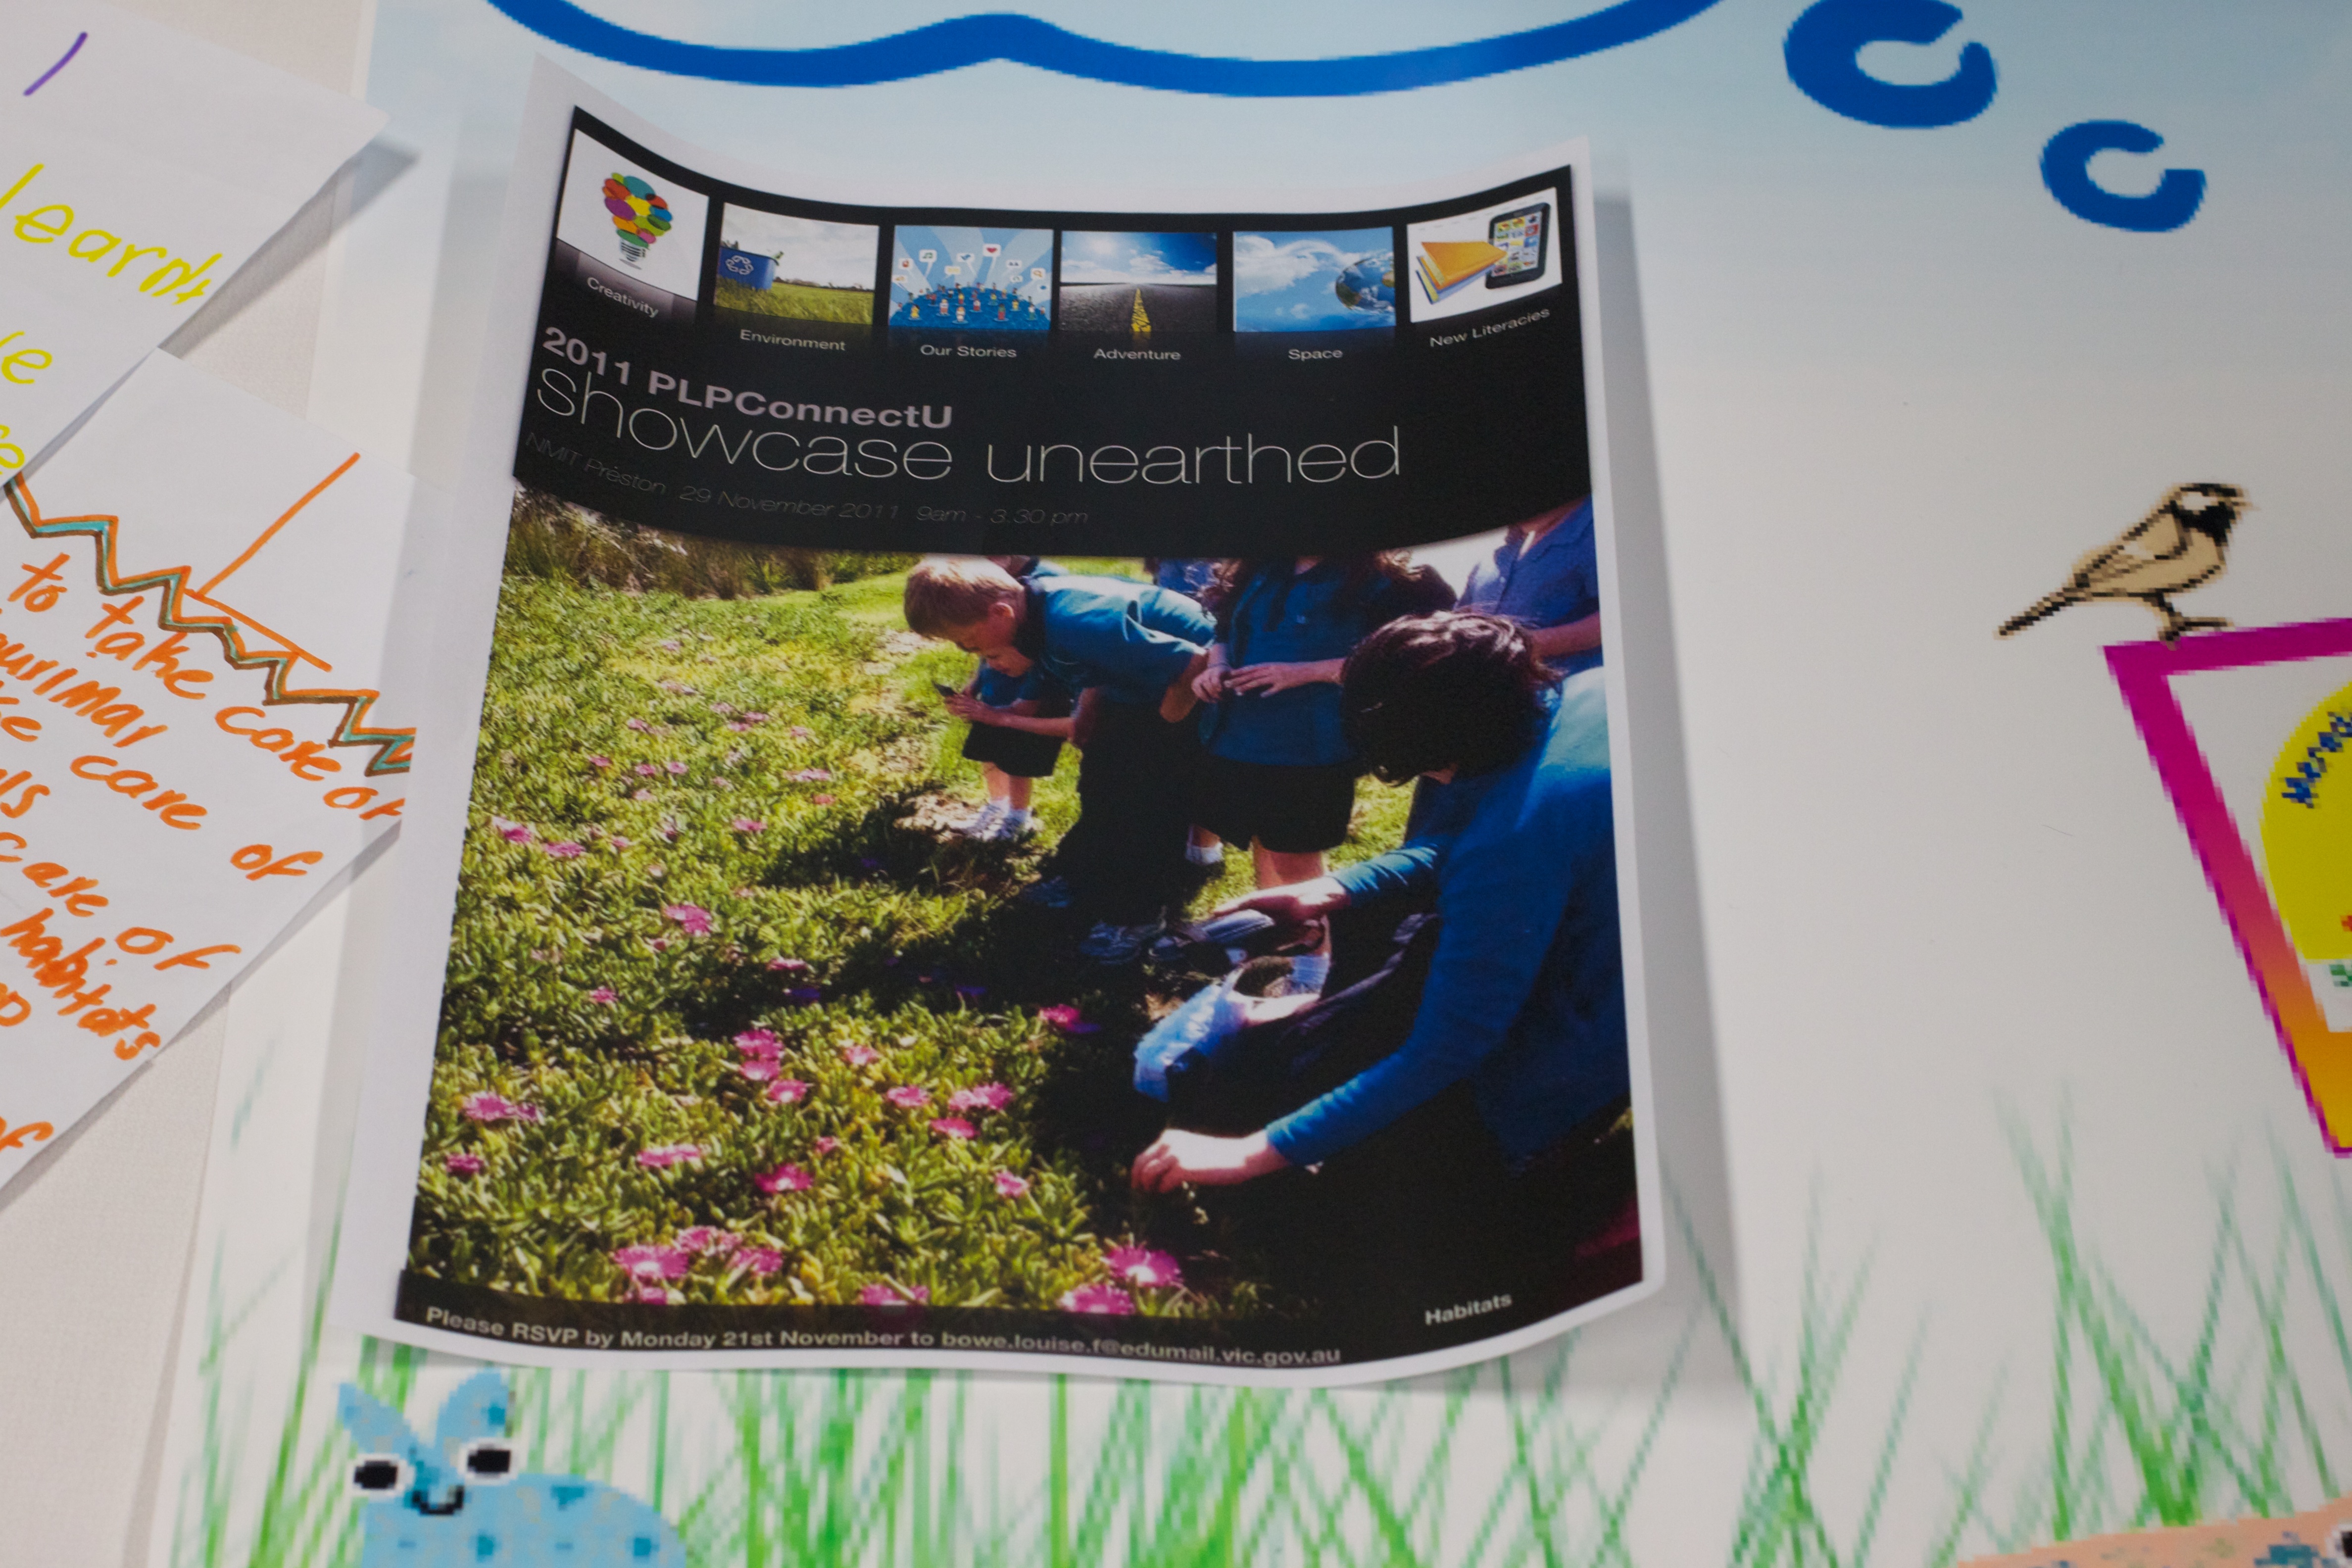
advertising, banner, art, mural, auodyssey, plpconnectu